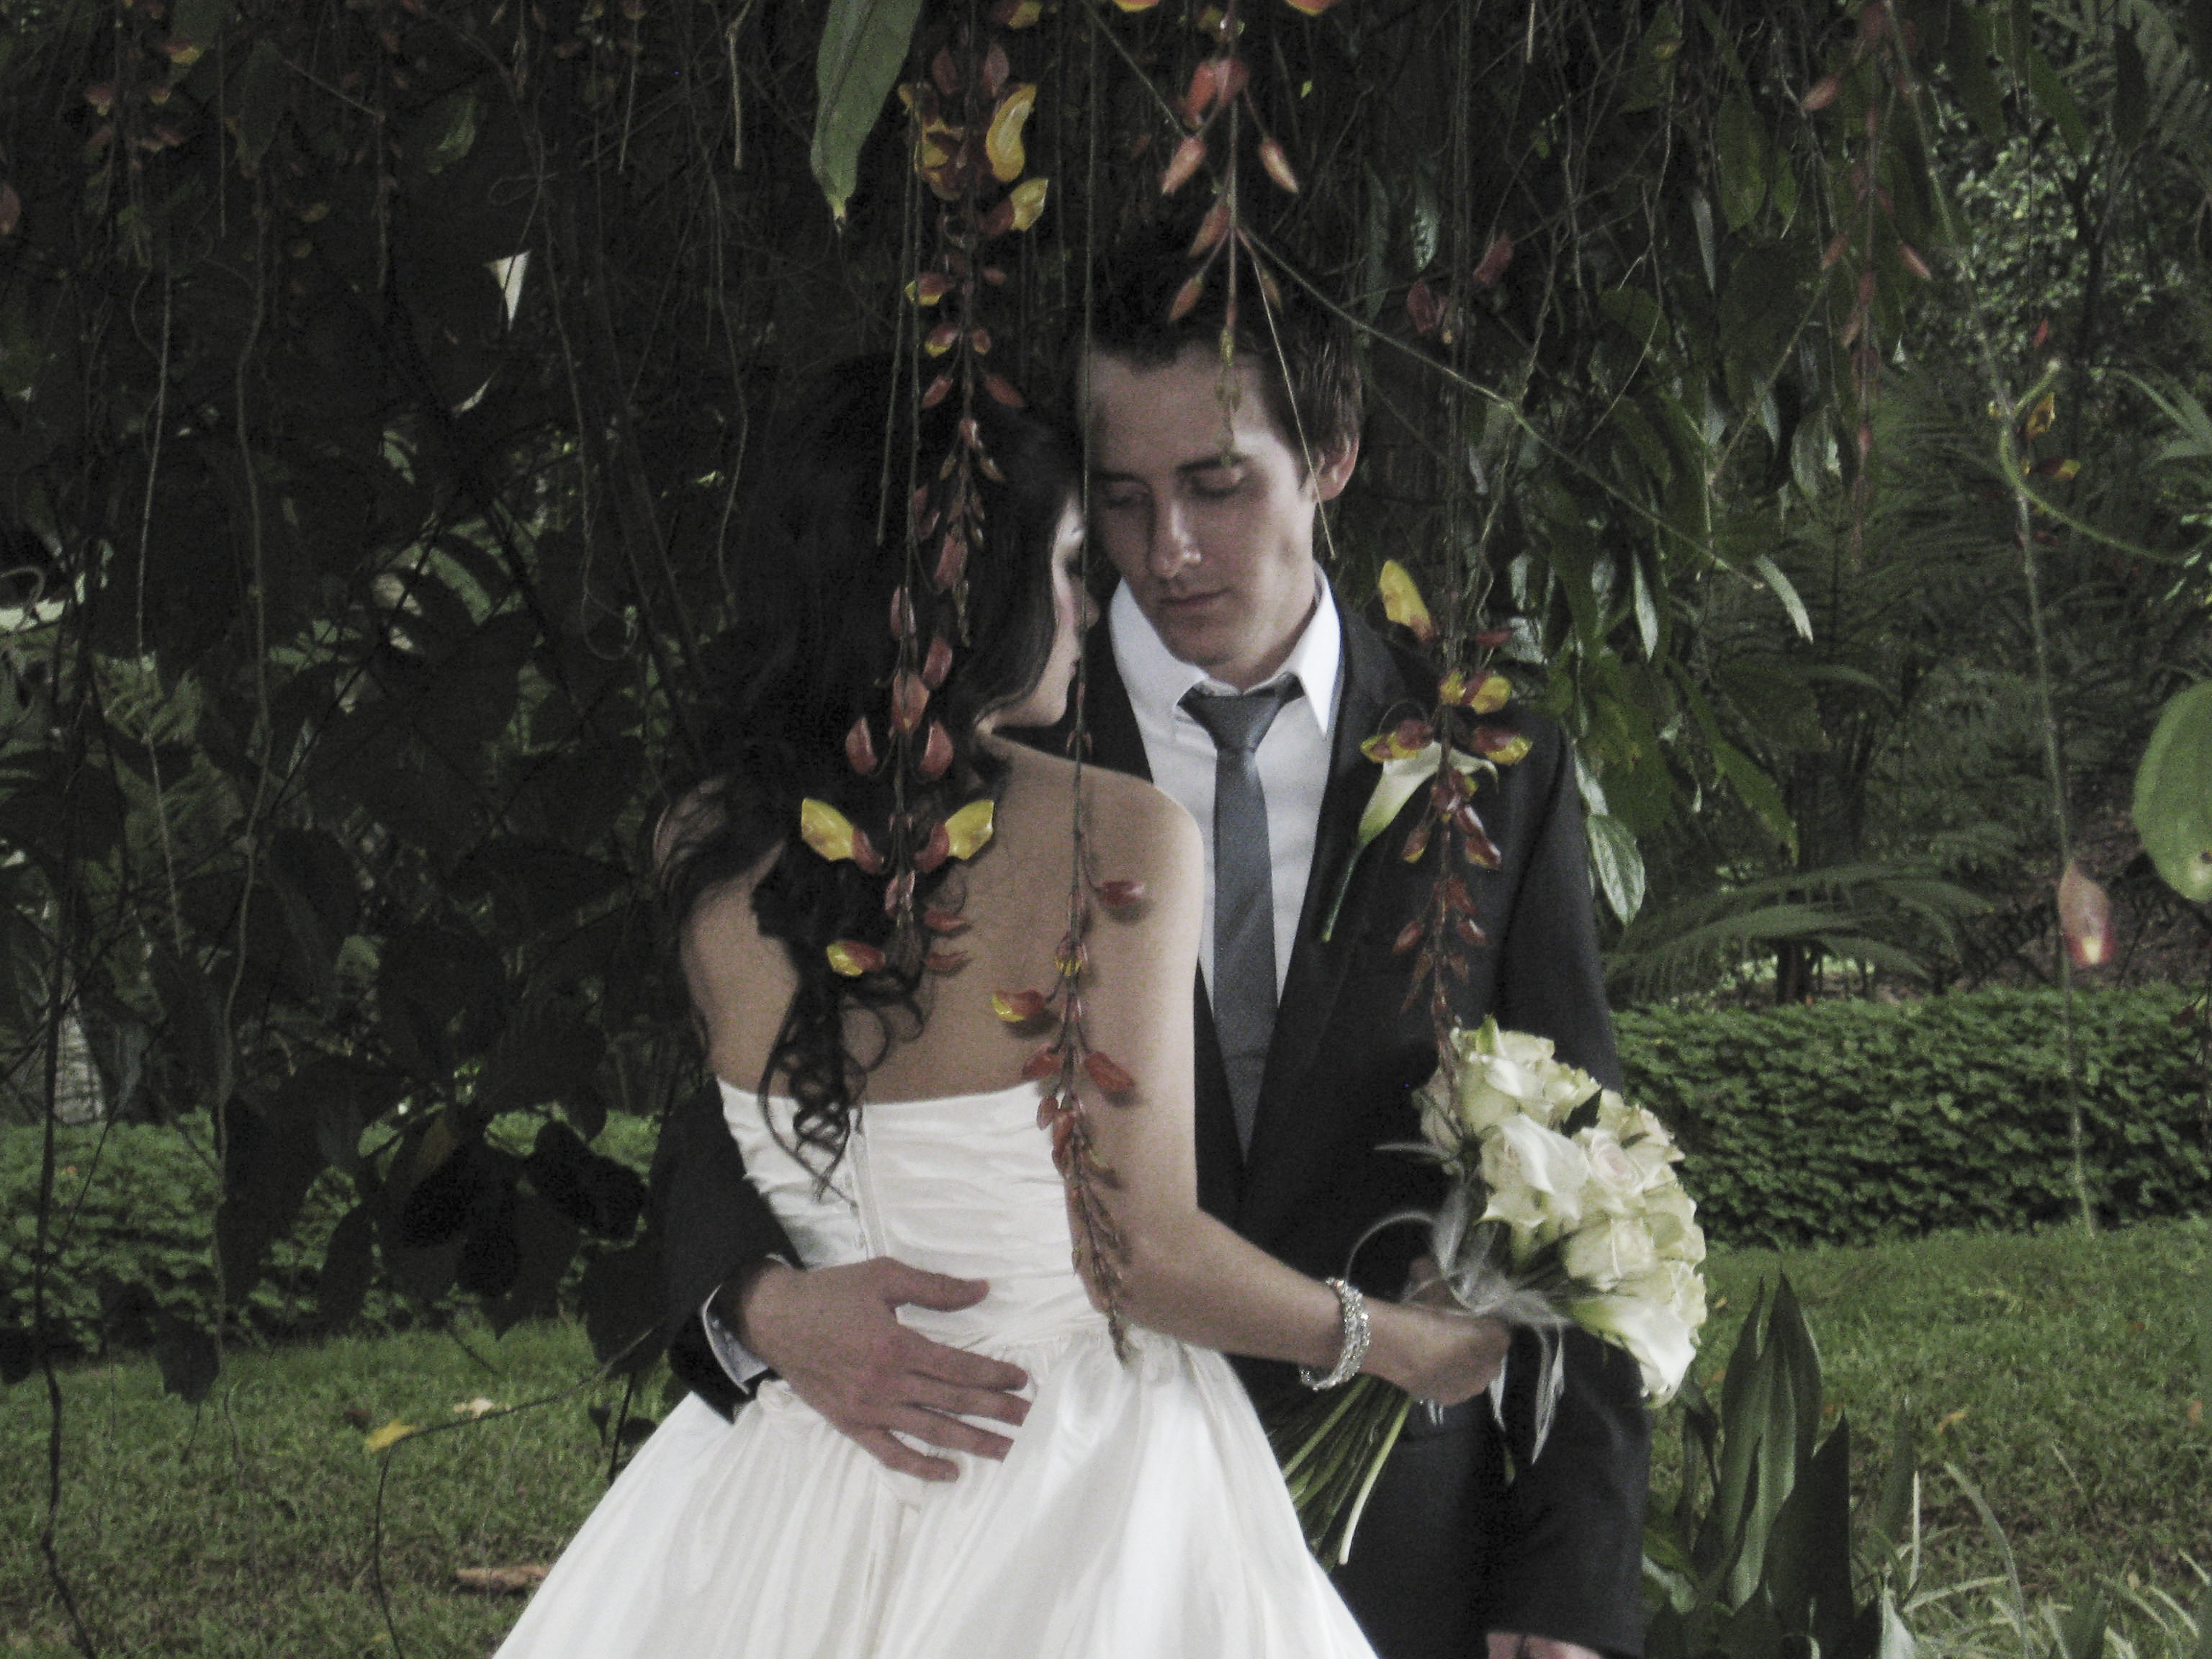
man, woman, flower, male, love, couple, romance, hawaii, wedding, bride, groom, marriage, cake, smile, ceremony, creativecommons, dress, happy, relationship, photoshop, beauty, reception, couples, jehovah, bridesmaid